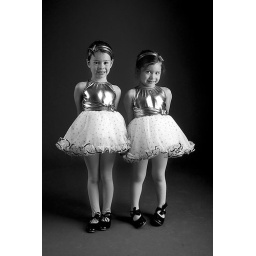
dancers in black and white